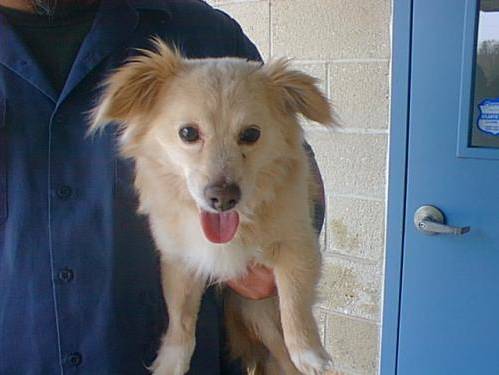
Label: dog